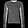
Label: Pullover